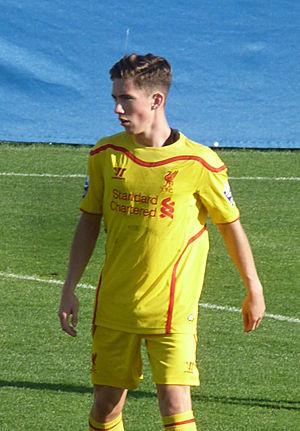
Harry Wilson, né le 22 mars 1997 à Wrexham, est un footballeur international gallois qui évolue au poste de milieu de terrain au Liverpool FC.